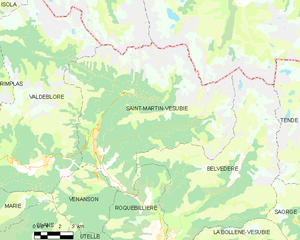
Carte des communes françaises: Saint-Martin-Vésubie